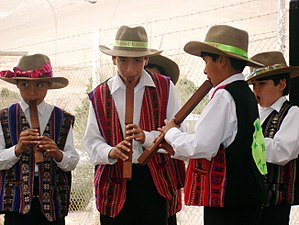
Bolivia / Kultur
Bolivianske børn spiller "Tarka", en traditionel fløjte.
Bolivia, officielt Den Flernationale Stat Bolivia, er en indlandsstat i det vestlige Sydamerika. Hovedstaden er Sucre, mens La Paz er regeringsby og landets finansielle centrum. Bolivias største by og industrielle centrum er Santa Cruz de la Sierra, der ligger i den lavtliggende østbolivianske region Llanos Orientales.